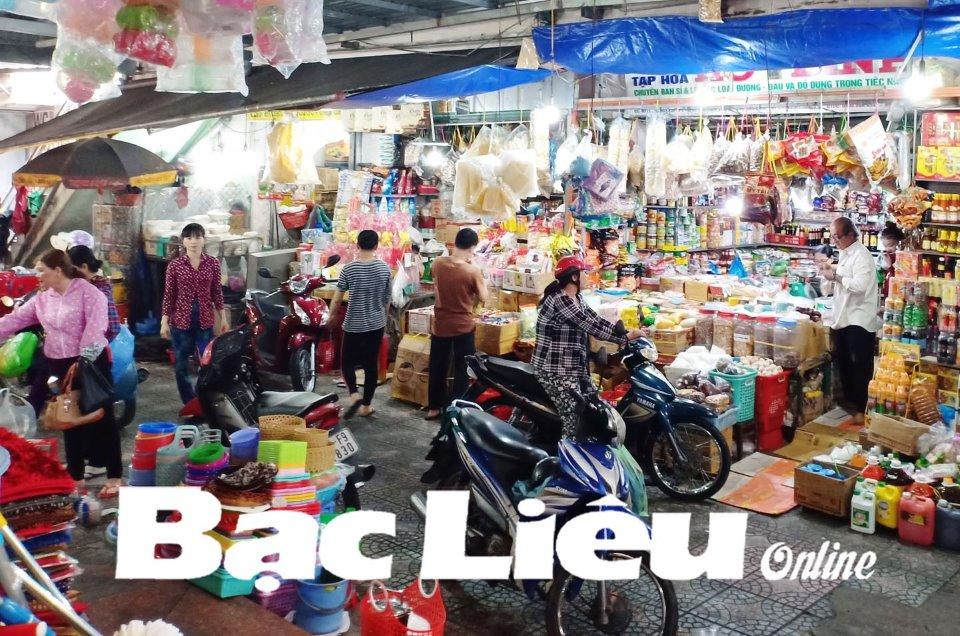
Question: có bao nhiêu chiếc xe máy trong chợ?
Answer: có năm chiếc xe máy trong chợ